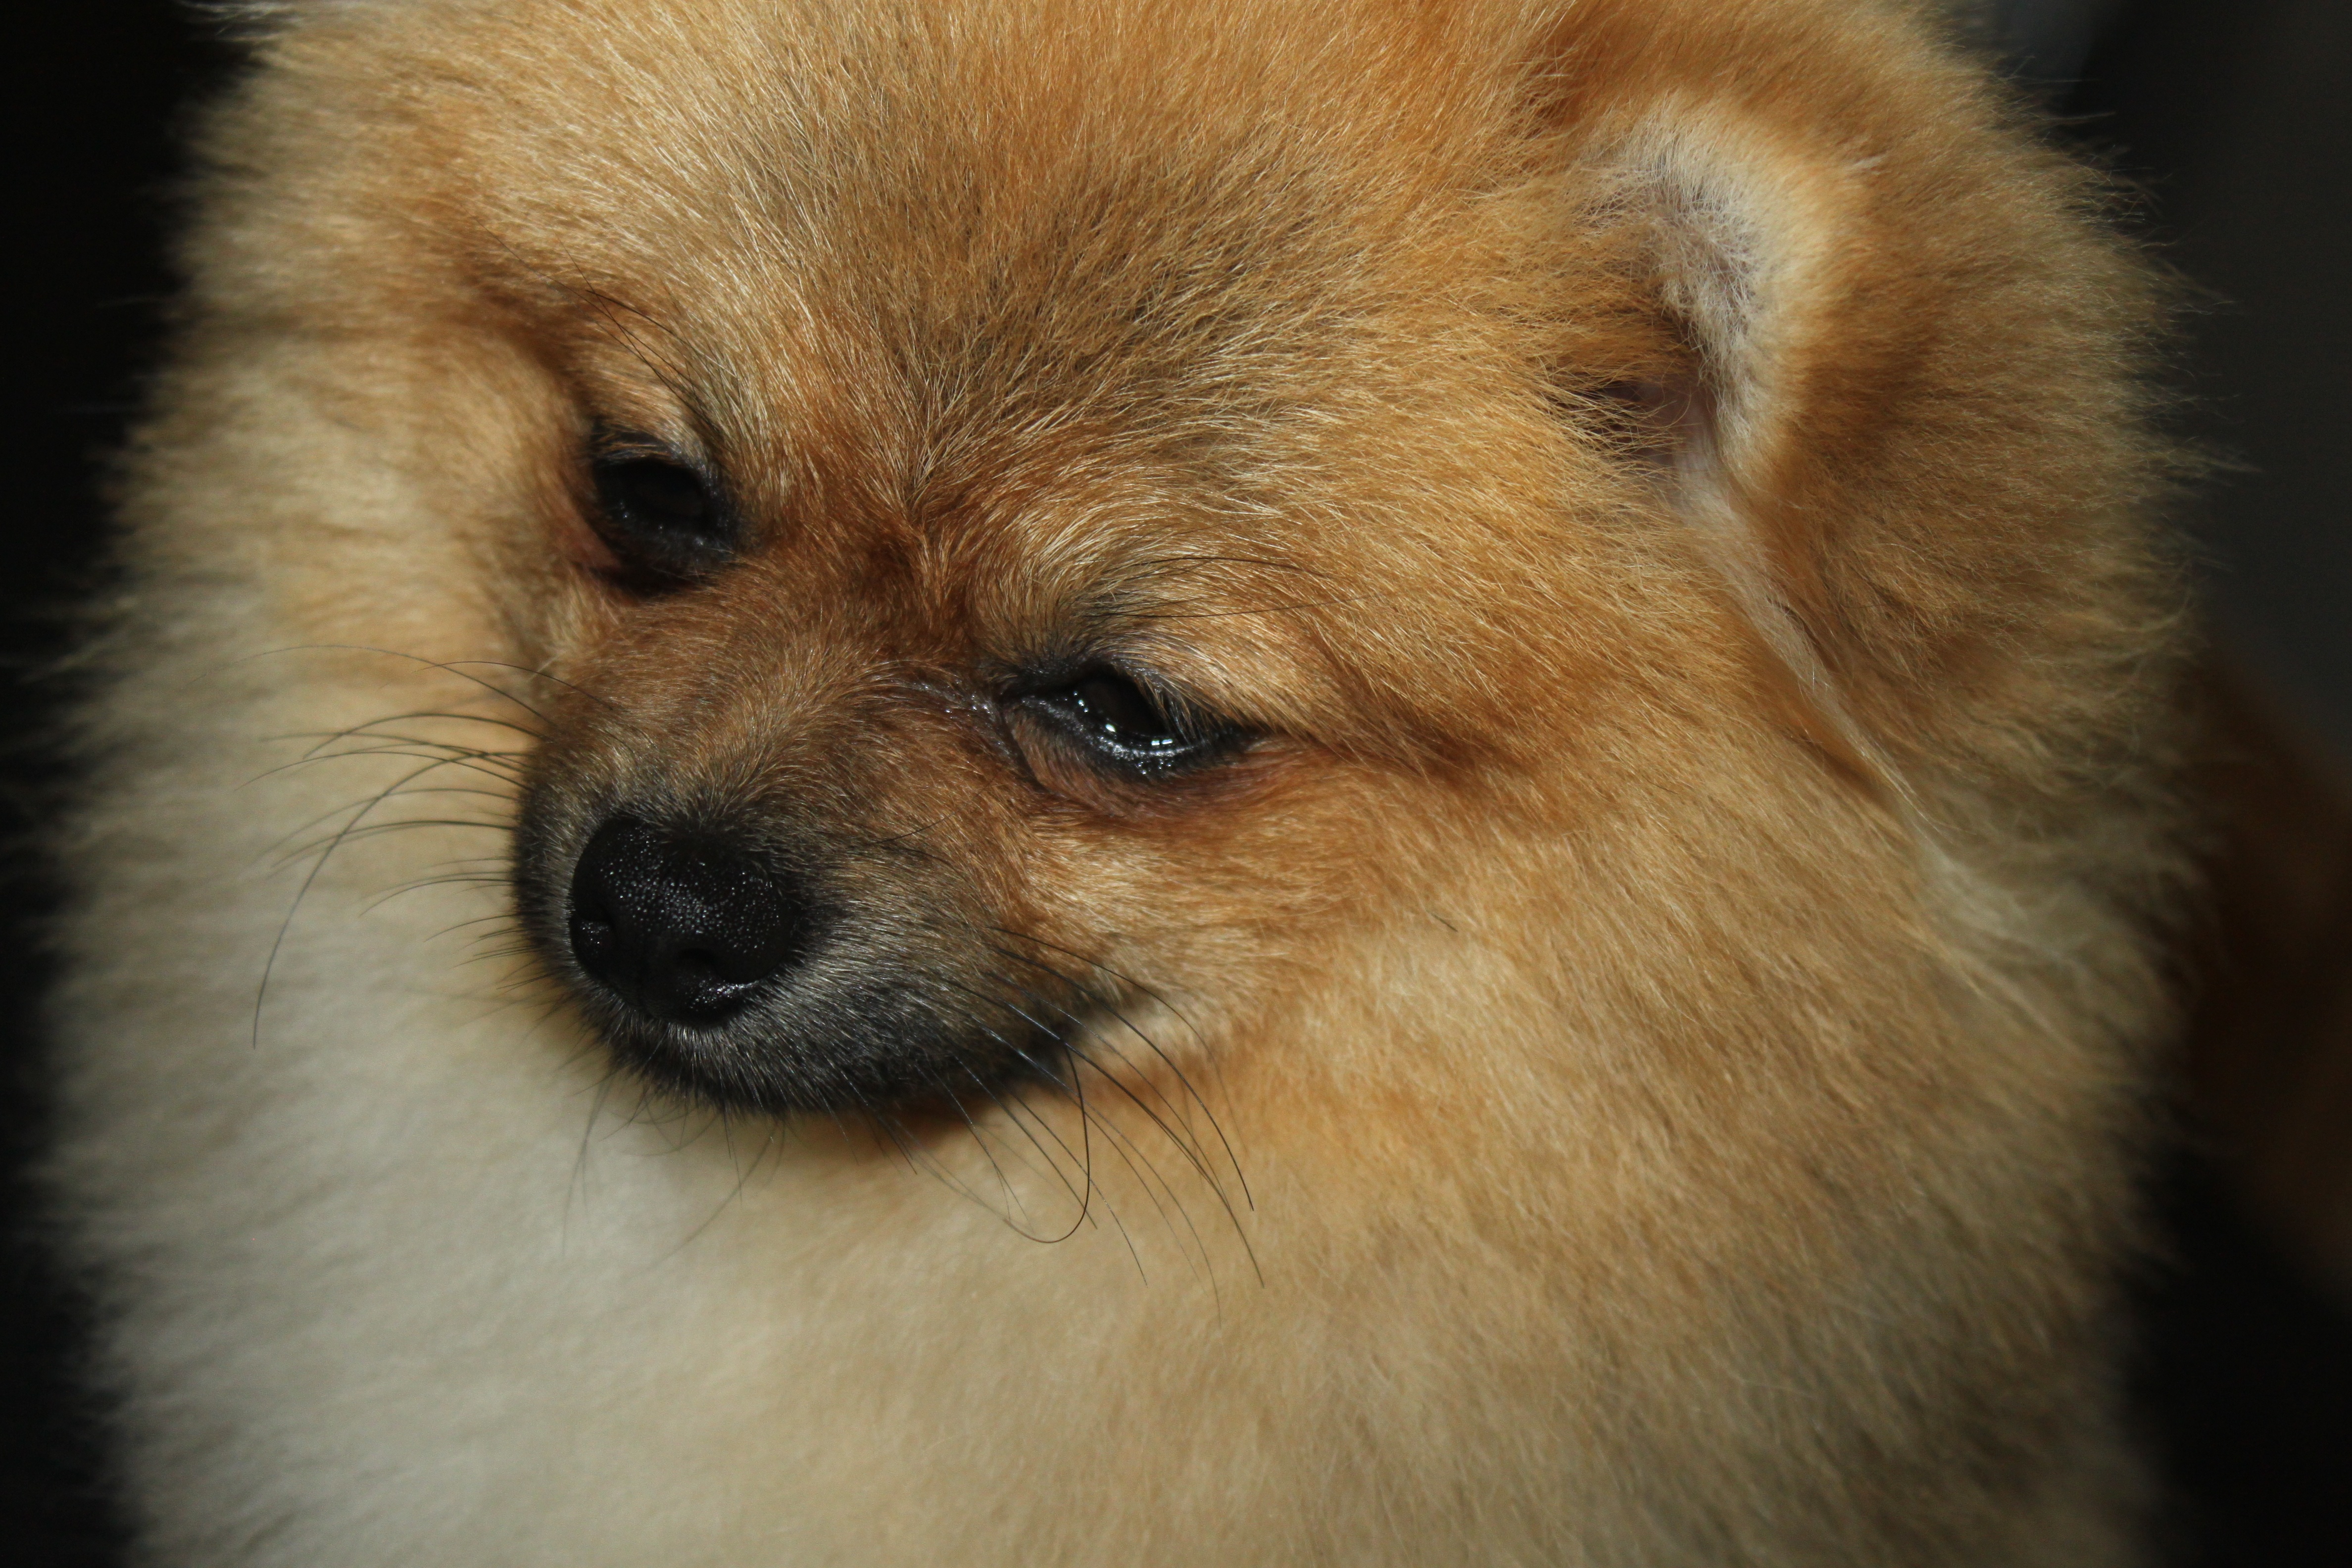
dog, mammal, behind, at the court of, animals, vertebrate, dog breed, pomeranian, spitz miniature, dog like mammal, carnivoran, dog breed group, eurasier, finnish spitz, german spitz mittel, german spitz, german spitz klein, volpino italiano, tibetan spaniel